Crested bullhead shark

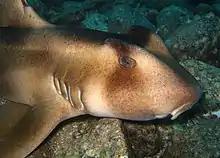
The high ridges above the eyes of the crested bullhead shark are its most distinctive feature.

The head of the crested bullhead shark is short and wide, with a blunt, pig-like snout. The eyes are placed high on the head and lack nictitating membranes. The supraorbital ridges above the eyes of this species are larger than any other member of its family. The nostrils are separated into incurrent and excurrent openings by a long flap of skin that reaches the mouth. A furrow encircles the incurrent opening and another furrow runs from the excurrent opening to the mouth, which is located nearly at the tip of the snout. The teeth at the front of the jaws are small and pointed with a central cusp and two lateral cusplets, while those at the back of the jaws are wide and molar-like. The deep furrows at the corners of the mouth extend onto both jaws.